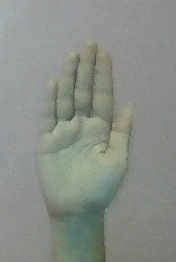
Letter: seen